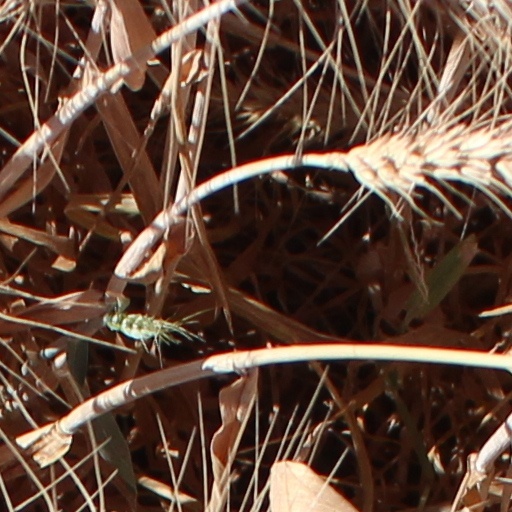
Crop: wheat